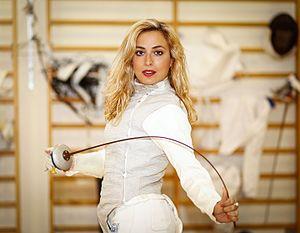
Delila Hatuel, en hébreu : דלילה חטואל, née le 15 novembre 1980 à Acre, est une escrimeuse israélienne, spécialiste du fleuret. Elle représente son pays aux Jeux olympiques d'été de 2008 à Pékin et est médaillée d'or aux Maccabiades de 2009. Elle termine neuvième aux championnats du monde d'escrime 1997 au Cap, en Afrique du Sud et huitième aux championnats d'Europe d'escrime de 2008, à Plovdiv en Bulgarie.